2 Kings 5

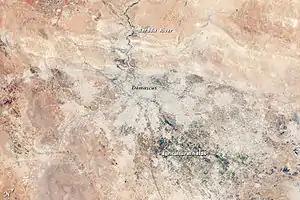
Barada river ("Abanah") and Damascus with surroundings, as seen from space in 2013

This passage is an appendix to the main story, the healing of Naaman, with the same purpose of hailing the glory of God and Elisha, but here in the teaching of disciples: what can a prophet accept as recompense for services to God and at what point is it considered selling one's soul? In verses 15b,16, Elisha showed a good example: in a case like this, a prophet accepts nothing, clarifying that great power and wealth cannot force or buy the support of prophets and God, nor must prophets allowed themselves be used as tools for any interest groups (cf. Micah 3:5). Gehazi, Elisha's servant (also mentioned in 2 Kings 4:27–37; 8:4–5) became the complementary negative example: cunningly accepting the presents brought by Naaman for himself, but then receiving condemnation by his master for the act and afflicted by Naaman's former sickness.